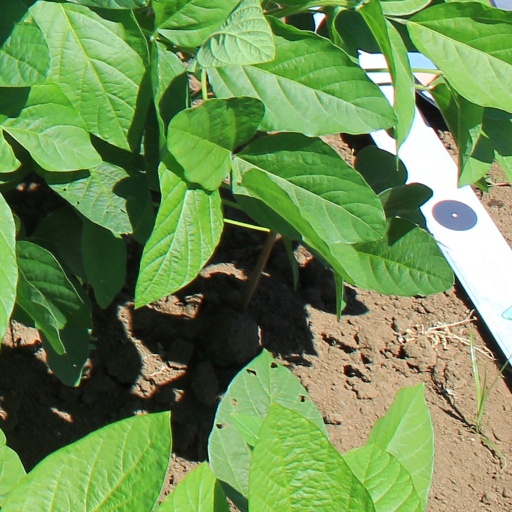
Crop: soybean